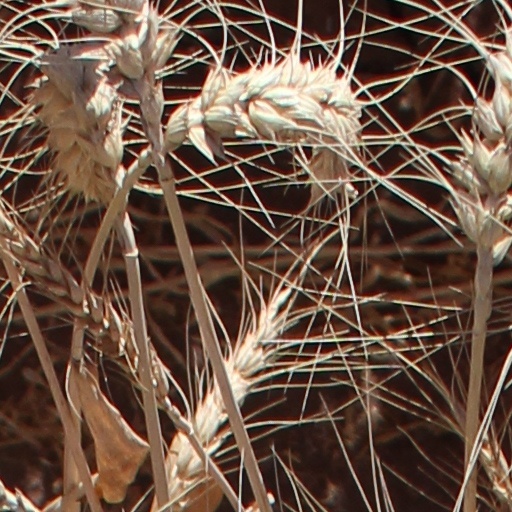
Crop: wheat